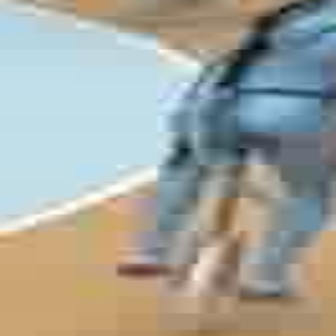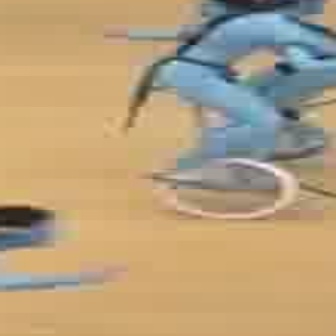
  Please identify the target specified by the bounding box [96,112,315,331] in the first image and locate it in the second image. Return the coordinates in [x_min,y_min,x_max,y_max] format.
Answer: [149,73,296,219]